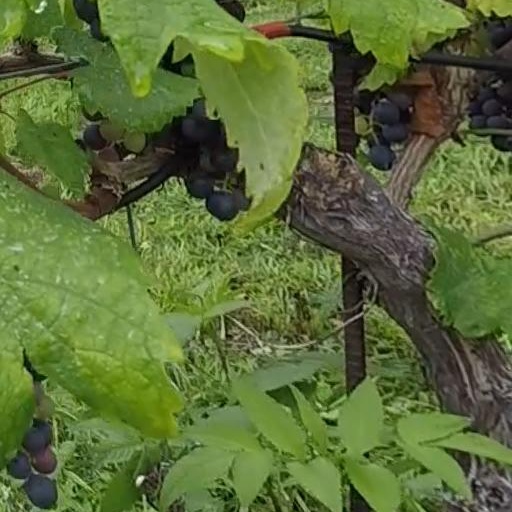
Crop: grape